Vanity (Régnier)

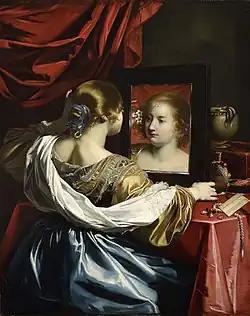
"Vanity" (c. 1630-1635) by Nicolas Régnier

Vanity or Young Woman at her Toilette is a c.1630-1635 oil on canvas painting by the French artist Nicolas Régnier. It has been in the collection of the Museum of Fine Arts of Lyon since 1976.